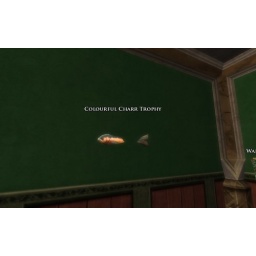
I think the wall in my house was hungry too.